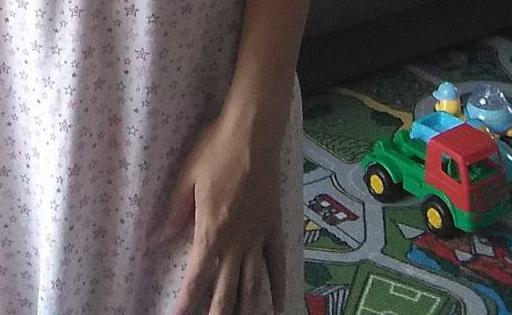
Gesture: no_gesture